Durham railway station

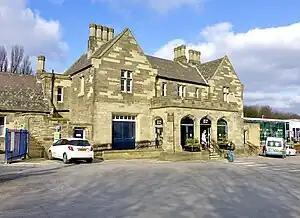
Original station building, now the ticket hall

Durham is a railway station on the East Coast Main Line, which runs between and . The station, situated south of Newcastle, serves the cathedral city of Durham in County Durham, England. It is owned by Network Rail and managed by London North Eastern Railway.